Separation of powers

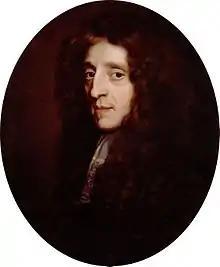
John Locke

An earlier forerunner to Montesquieu's tripartite system was articulated by John Locke in his work "Two Treatises of Government" (1690). In the "Two Treatises", Locke distinguished between legislative, executive, and federative power. Locke defined legislative power as having "the right to direct how the force of the commonwealth shall be employed" ("Second Treatise", § 143), while executive power entailed the "execution of the laws that are made, and remain in force" ("Second Treatise", § 144). Locke further distinguished federative power, which entailed "the power of war and peace, leagues and alliances, and all transactions with all persons and communities without [outside] the commonwealth" ("Second Treatise", § 145), or what is now known as foreign policy. Locke distinguishes between separate powers but not discretely separate institutions, and notes that one body or person can share in two or more of the powers. For instance, Locke noted that while the executive and federative powers are different, they are often combined in a single institution ("Second Treatise", § 148).